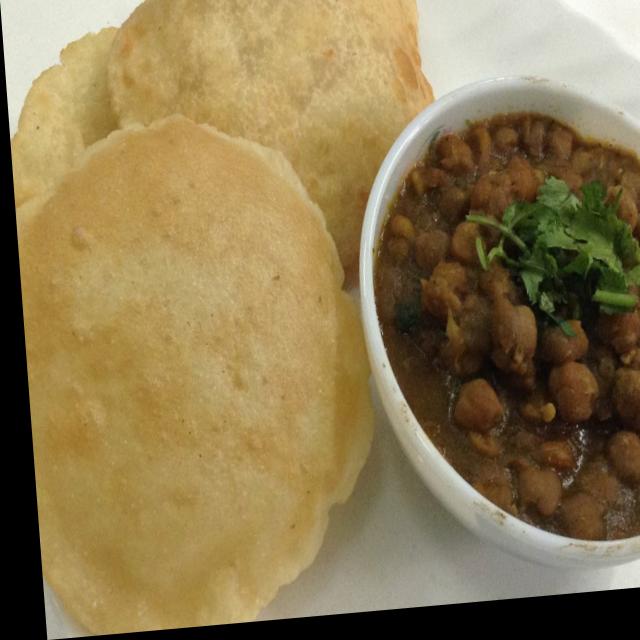
Dish: chole_bhature